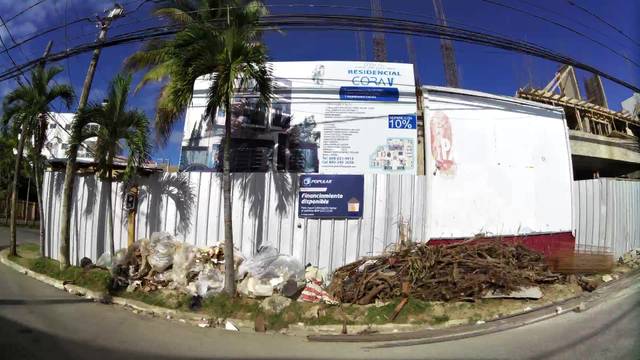
Region: Dominican Republic
Coordinates: 18.465, -69.954